Athanasios Rhousopoulos

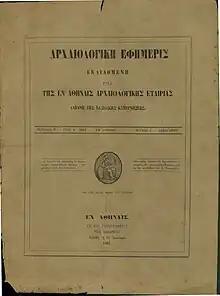
The cover of the first edition of the 'new series' of the "Archaeological Journal", edited by Rhousopoulos and dated

In 1853, Rhousopoulos returned to Greece. From 1855 until 1858, he worked as a teacher in the First Gymnasium (secondary school) of Patras, in the northern Peloponnese. During his time in Patras, he translated the Danish philologist "Handbook of Greek Antiquity" into Greek for use as a school textbook. He also taught Greek for twenty-four years at the Rizarios Ecclesiastical School of Athens, and spent four years teaching ancient Greek civilisation at the Athens Polytechnic.